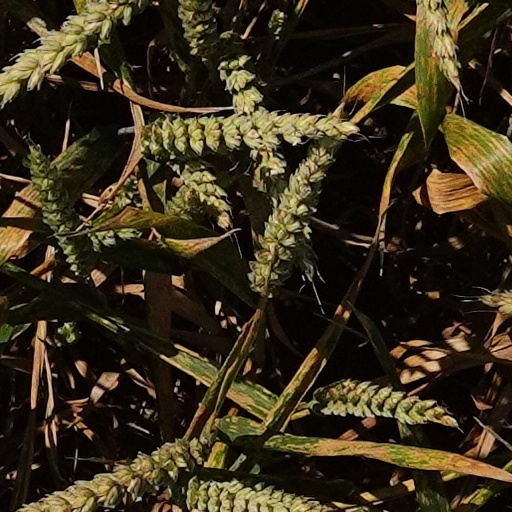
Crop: wheat